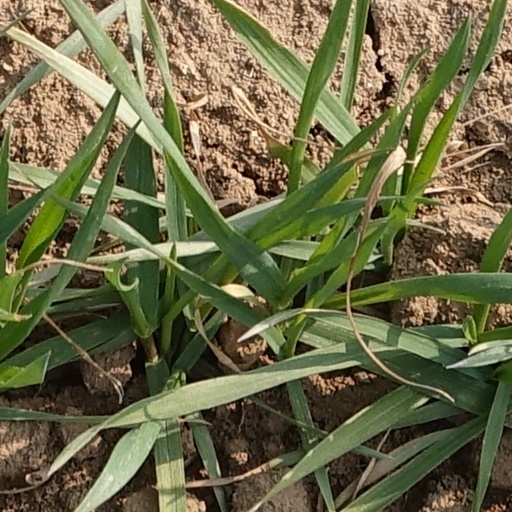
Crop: wheat